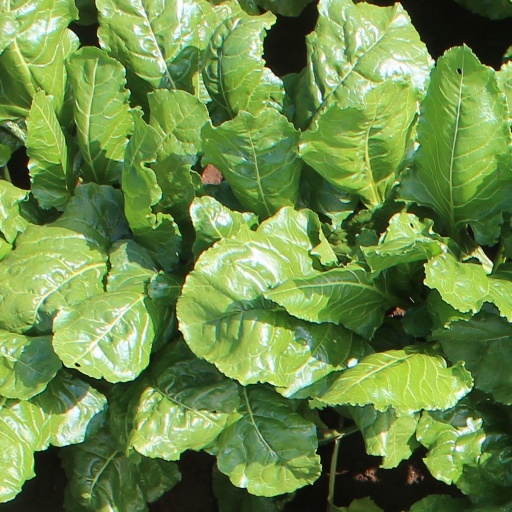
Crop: sugar beet